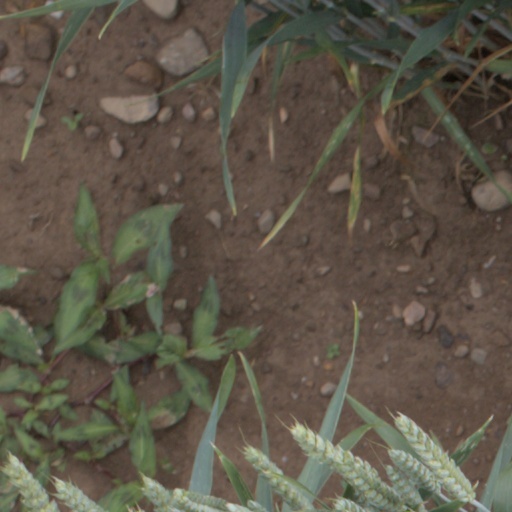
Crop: wheat